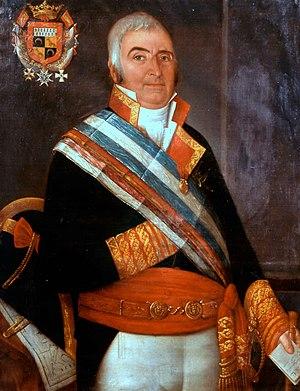
Ignacio Maria dea Álava y Sáenz de Navarrete, né le 24 octobre 1750 et mort le 26 mai 1817, est un officier de marine espagnol, présent à la bataille de Trafalgar sur le Santa Ana. Un hommage lui est rendu au Panthéon des marins illustres à San Fernando, près de Cadix.